James Dundas (Royal Navy officer)

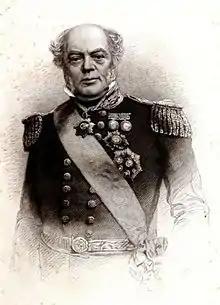
Admiral Sir James Whitley Deans Dundas

Admiral Sir James Whitley Deans Dundas, GCB (4 December 1785 – 3 October 1862) was a Royal Navy officer. He took part in the Napoleonic Wars, first as a junior officer when he took part in the Anglo-Russian invasion of Holland in Autumn 1799 and later as a commander when he was in action at Copenhagen Dockyard shortly after the capture of that City in August 1807. He also served as Whig Member of Parliament for Greenwich and then for Devizes and became First Naval Lord in the First Russell ministry in July 1847 and in that role his service was dominated by the needs of Whig party. He was appointed Commander-in-Chief in the Mediterranean in 1852 and led all naval operations in the Black Sea including the bombardment of Sevastopol in October 1854 during the Crimean War.